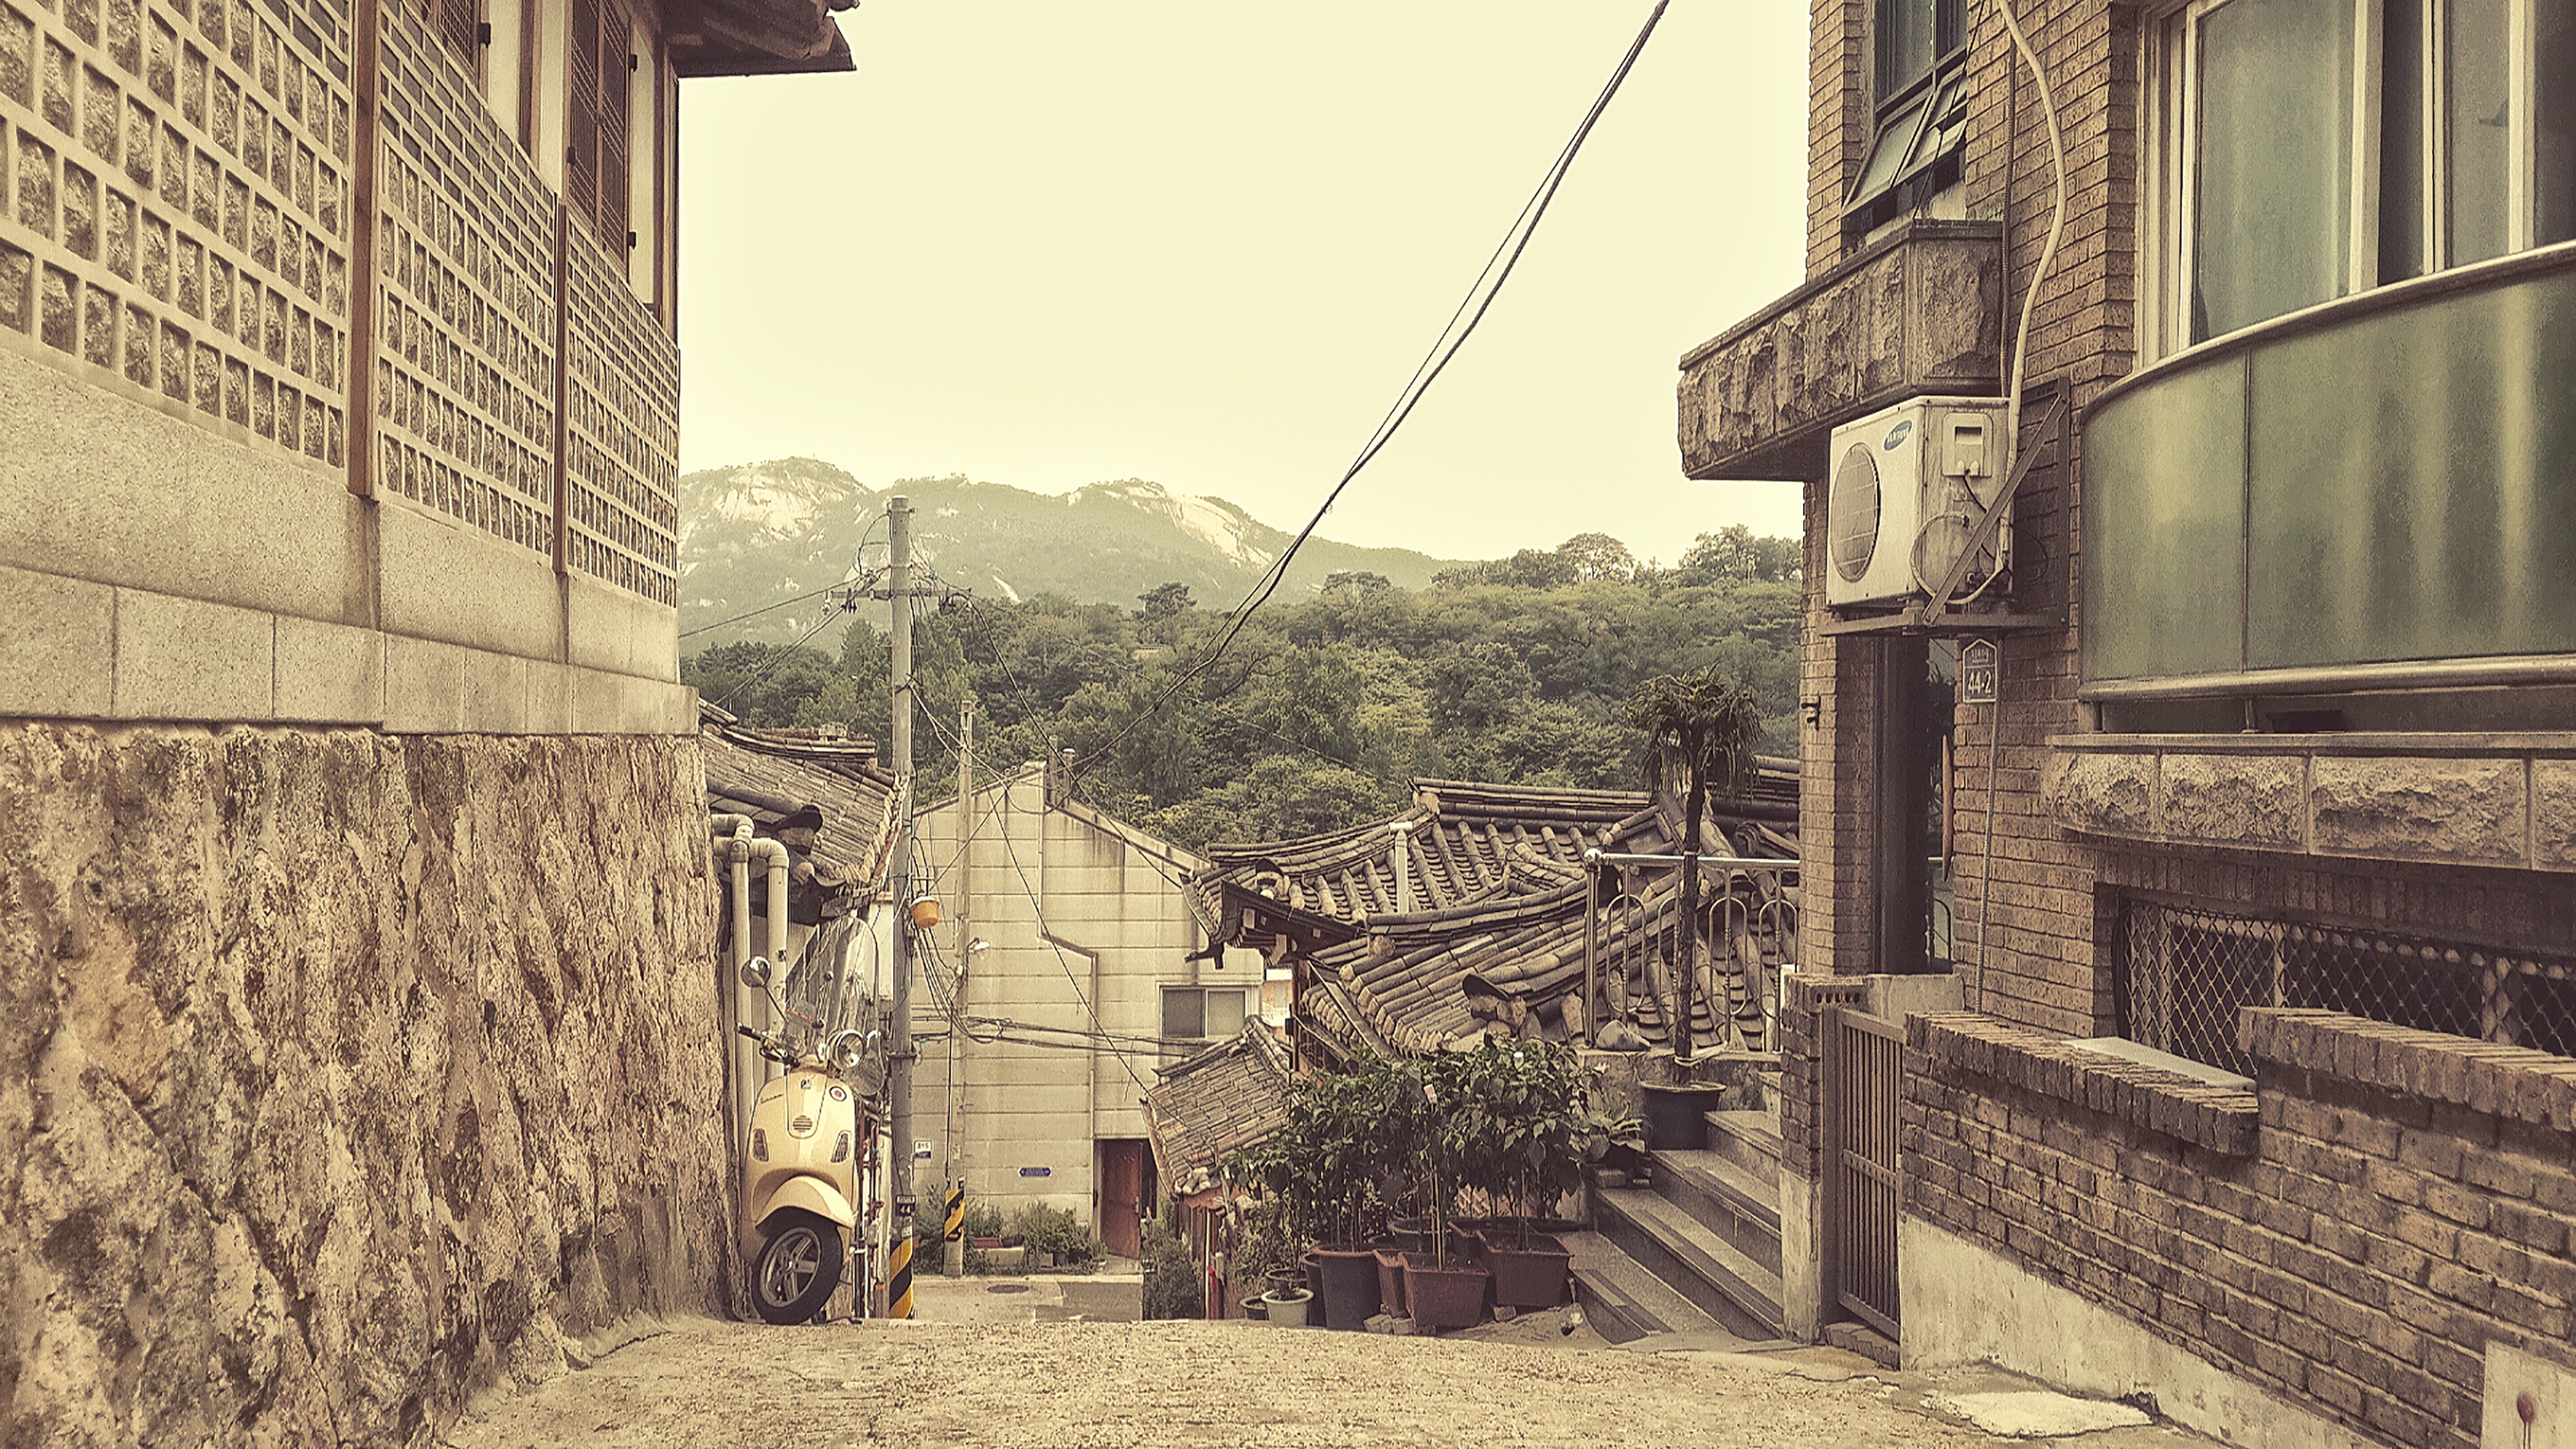
track, road, street, house, town, alley, wall, village, transport, infrastructure, history, urban area, ancient history, human settlement